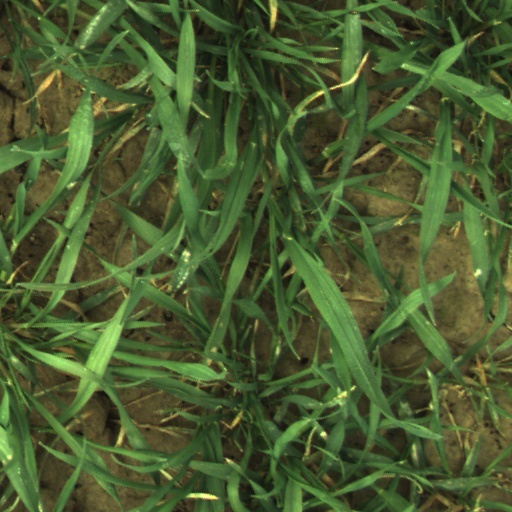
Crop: wheat